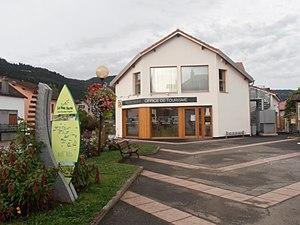
Vosges, Saulxures-sur-Moselotte, Un office de tourisme entièrement réaménagé et modernisé
Saulxures-sur-Moselotte est une commune de moyenne montagne du Nord-Est de la France, dans le département des Vosges, ancien chef-lieu d'un canton de l'arrondissement d'Épinal. C'est l'une des villes-centres de l'unité urbaine de La Bresse. Elle fait partie de la Communauté de communes des Hautes Vosges.